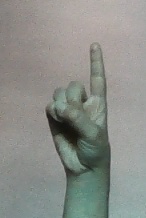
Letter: bb